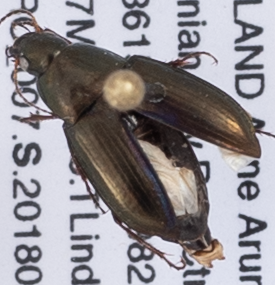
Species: Amara aenea
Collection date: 2018-05-17
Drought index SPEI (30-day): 1.102
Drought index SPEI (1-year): -0.152
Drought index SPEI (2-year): -0.44